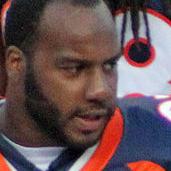
Age: 23